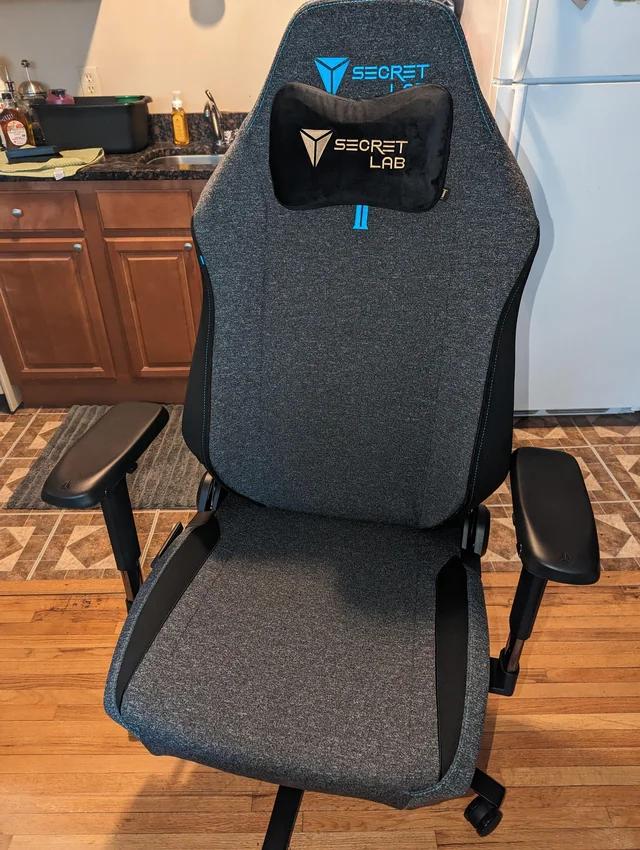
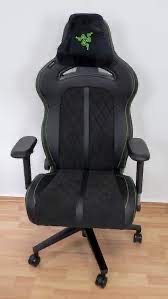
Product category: items_chair
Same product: no